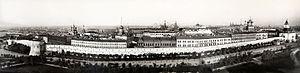
Petrok Maly ou Piotr Maloï Frianzine est un architecte italien actif en Russie dans les années 1530, en particulier dans le domaine des fortifications. Il est surnommé «Friazine» comme les autres architectes immigrants italiens.